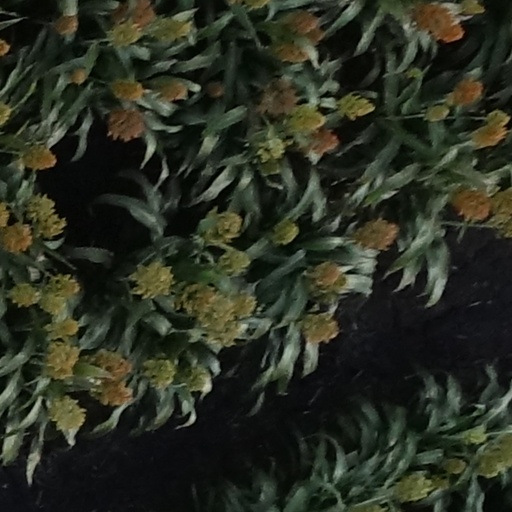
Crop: sorghum